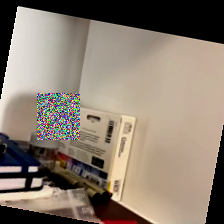
Label: no bracelet mod